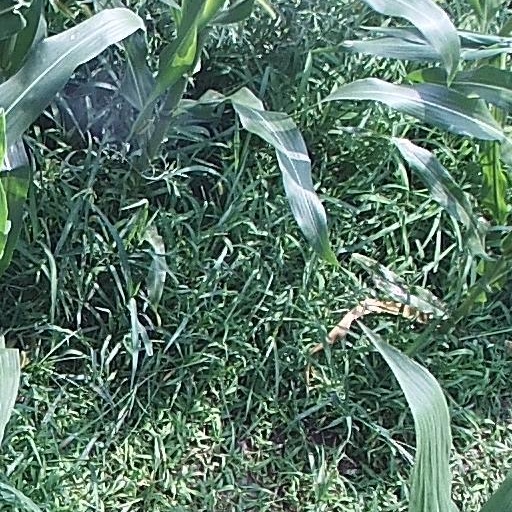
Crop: maize; corn